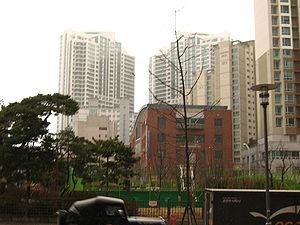
Les importantes villes de Corée du Sud possèdent une autonomie équivalente à celle de leurs provinces. Séoul, la plus grande ville et capitale, est nommée teukbyeolsi, tandis que les six autres plus grandes villes sont nommées gwangyeoksi. Les autres villes sont nommées si et sont sous juridiction provinciale. Les chiffres donnés sont ceux des recensements de 2000, 2005, 2010 et 2015.